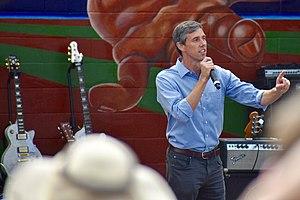
Robert Francis O'Rourke, dit Beto O'Rourke, né le 26 septembre 1972 à El Paso, est un homme politique américain. Membre du Parti démocrate, il est élu du Texas à la Chambre des représentants des États-Unis de 2013 à 2019.